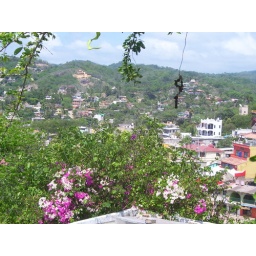
View from corner of the roof of the house in Sayulita